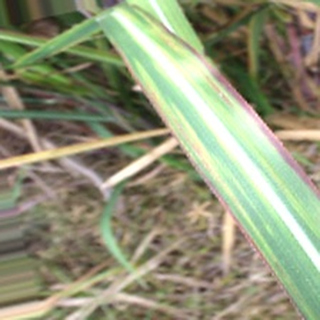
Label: sugarcane_bacterial_blight